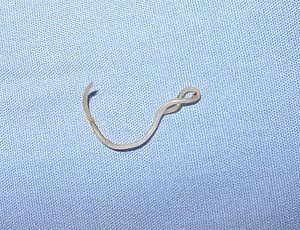
Toxocara est un genre de nématodes et de la famille des Toxocaridae.
La toxocarose encore dénommée larva migrans viscérale est l'helminthiase la plus commune aussi bien dans les pays industrialisés que dans ceux en voie de développement. C'est une zoonose vermineuse cosmopolite liée à la présence intra-tissulaire de larves d’ascaridés en attente, dont l'évolution vers le stade adulte ne peut se faire que chez le chien, le chat ou le raton laveur. Ce phénomène est connu sous le nom de larva migrans viscérale à ne pas confondre avec la larva migrans cutanée.
Toxocara canis, aussi appelé couramment ascaris du chien, est une espèce de nématodes dont l'adulte parasite l'intestin du chiot ou du chat et dont les premiers stades larvaires peuvent évoluer chez l'Homme en déterminant la toxocarose humaine, dont il existe des formes graves